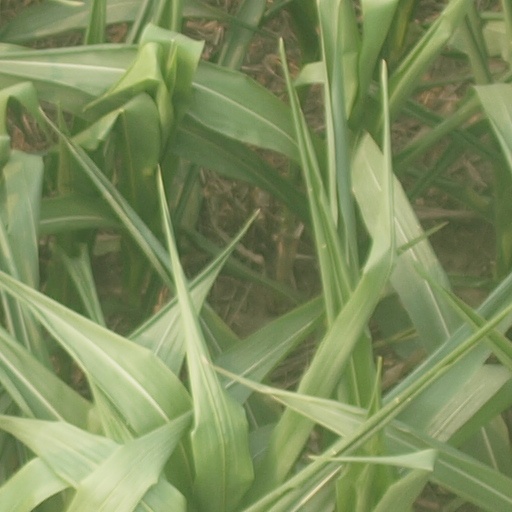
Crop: maize; corn